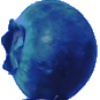
Label: huckleberry